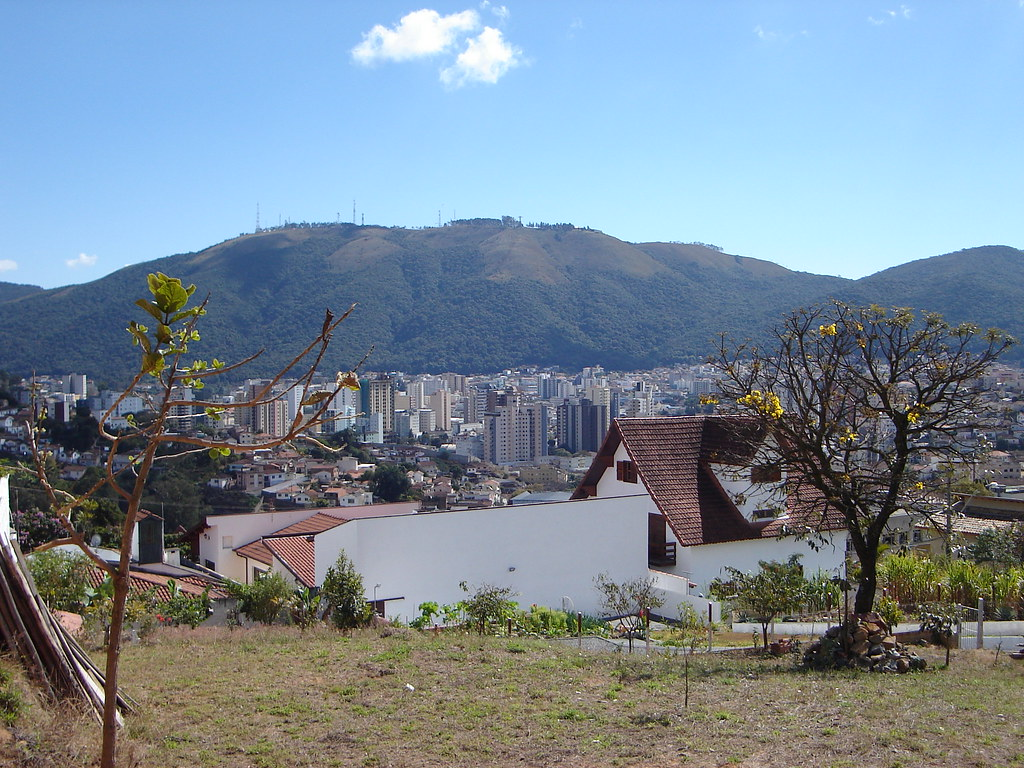
Fire: no
Smoke: no